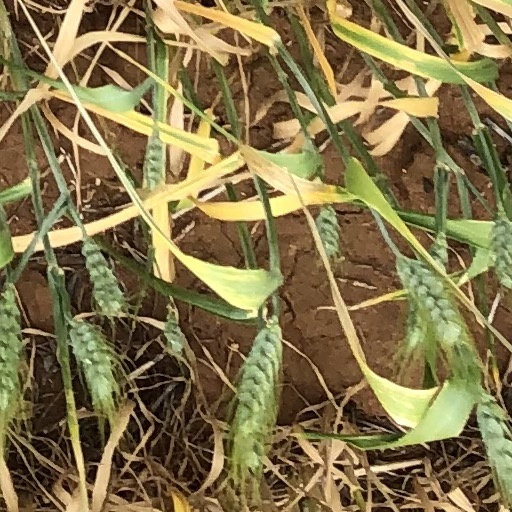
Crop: wheat